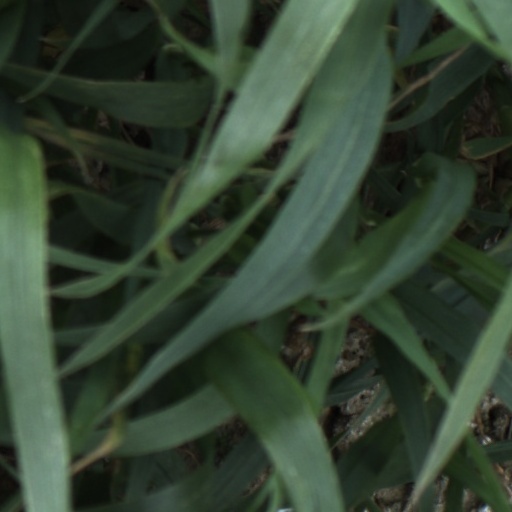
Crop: wheat